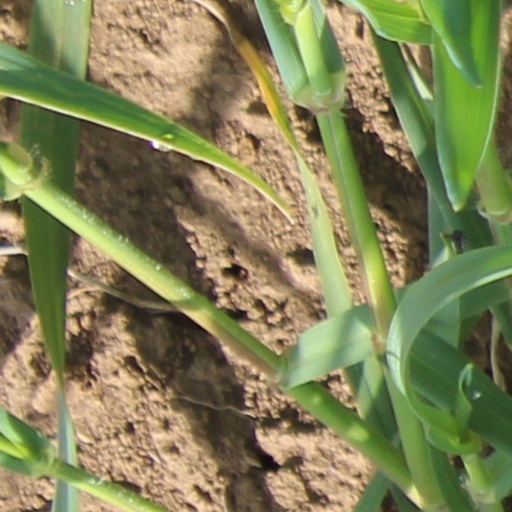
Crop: wheat